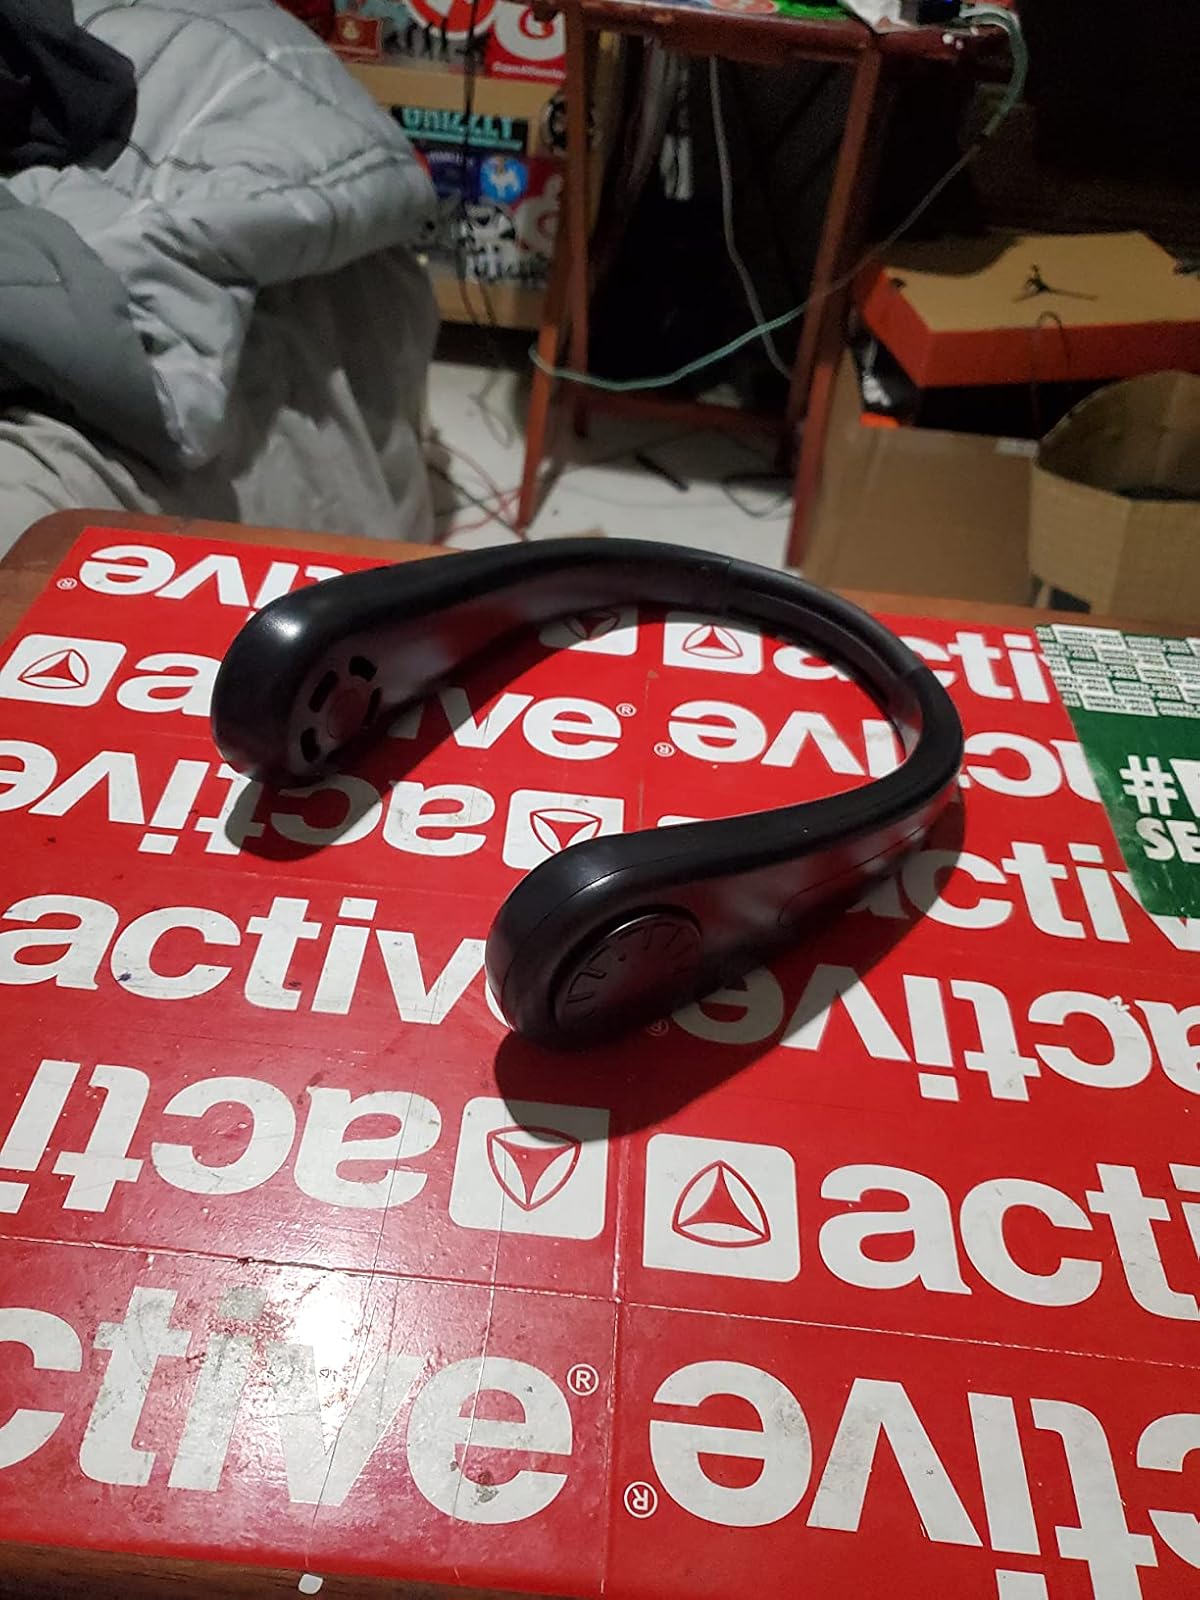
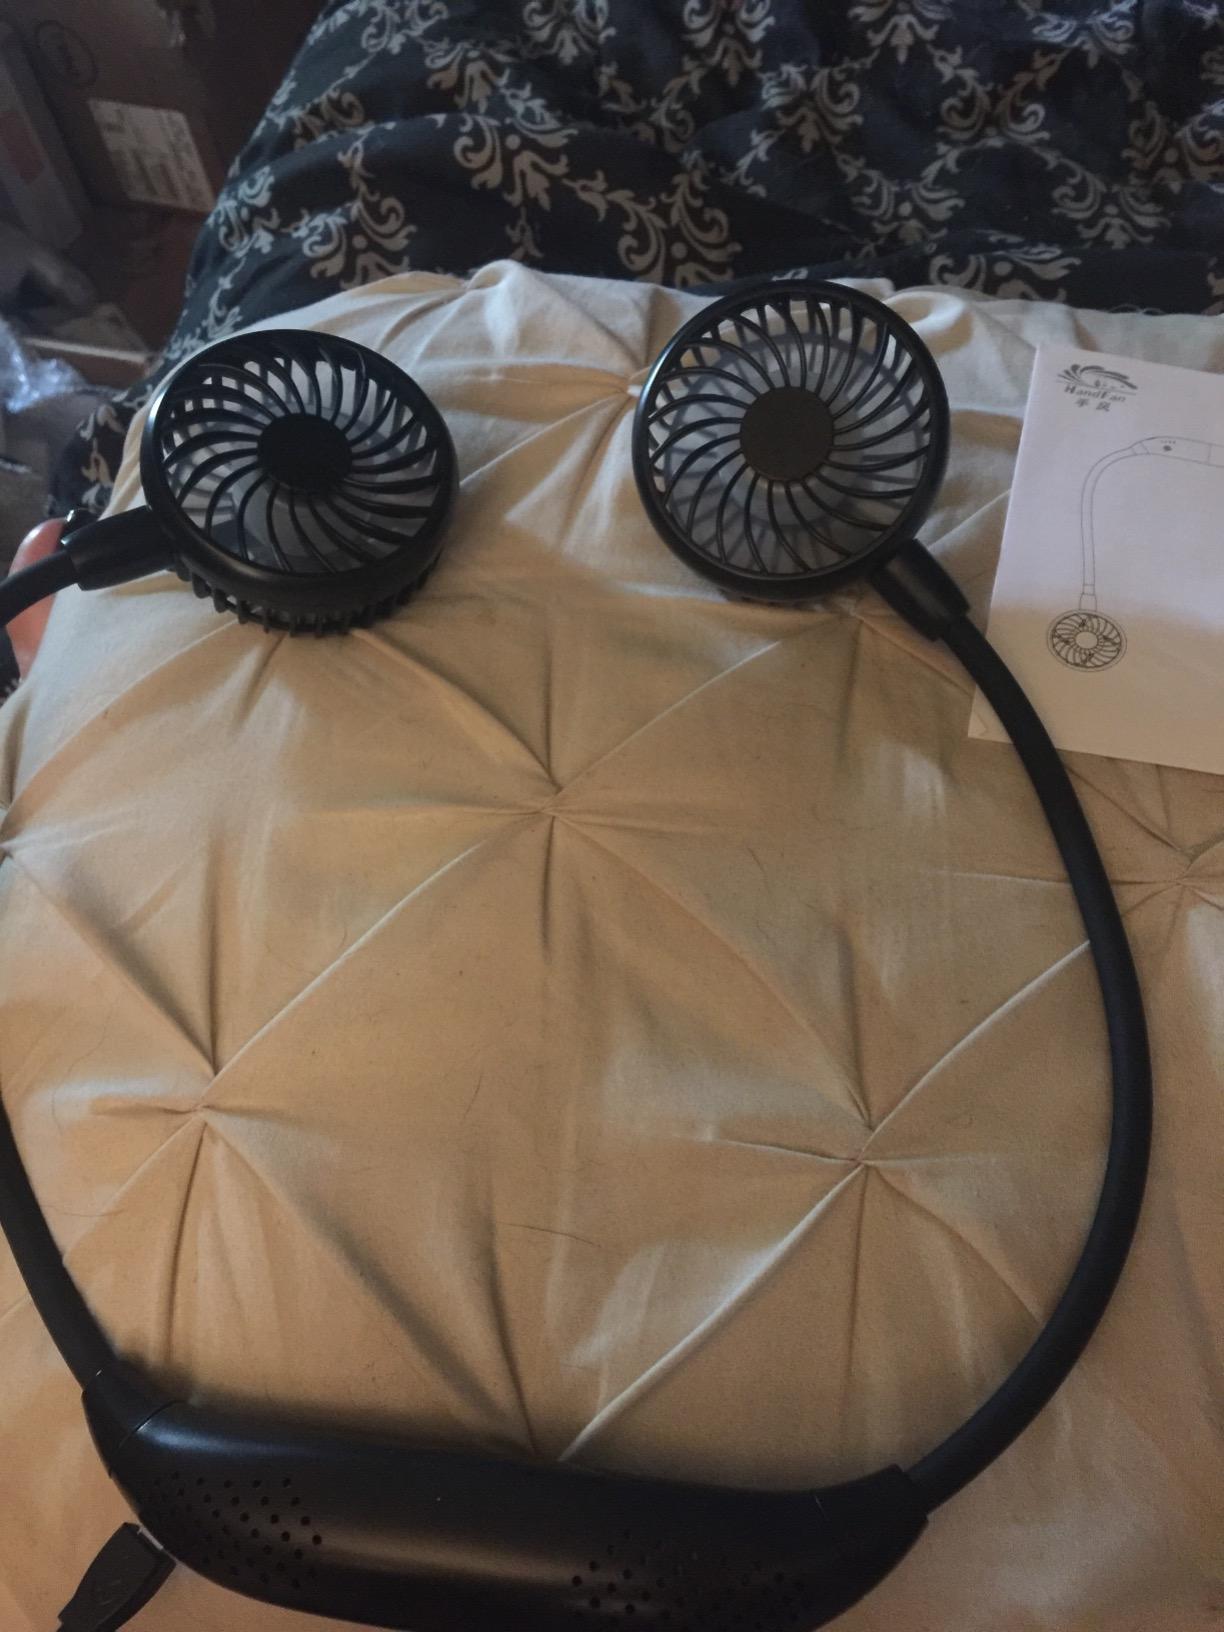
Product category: fan
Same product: no